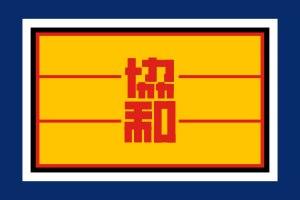
L'association Concordia est un parti politique du Mandchoukouo actif de 1931 à 1945.